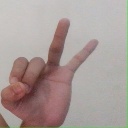
अक्षर: ण